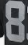
Number: 8